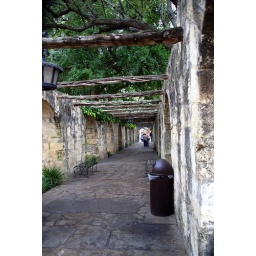
stone walls in the Alamo